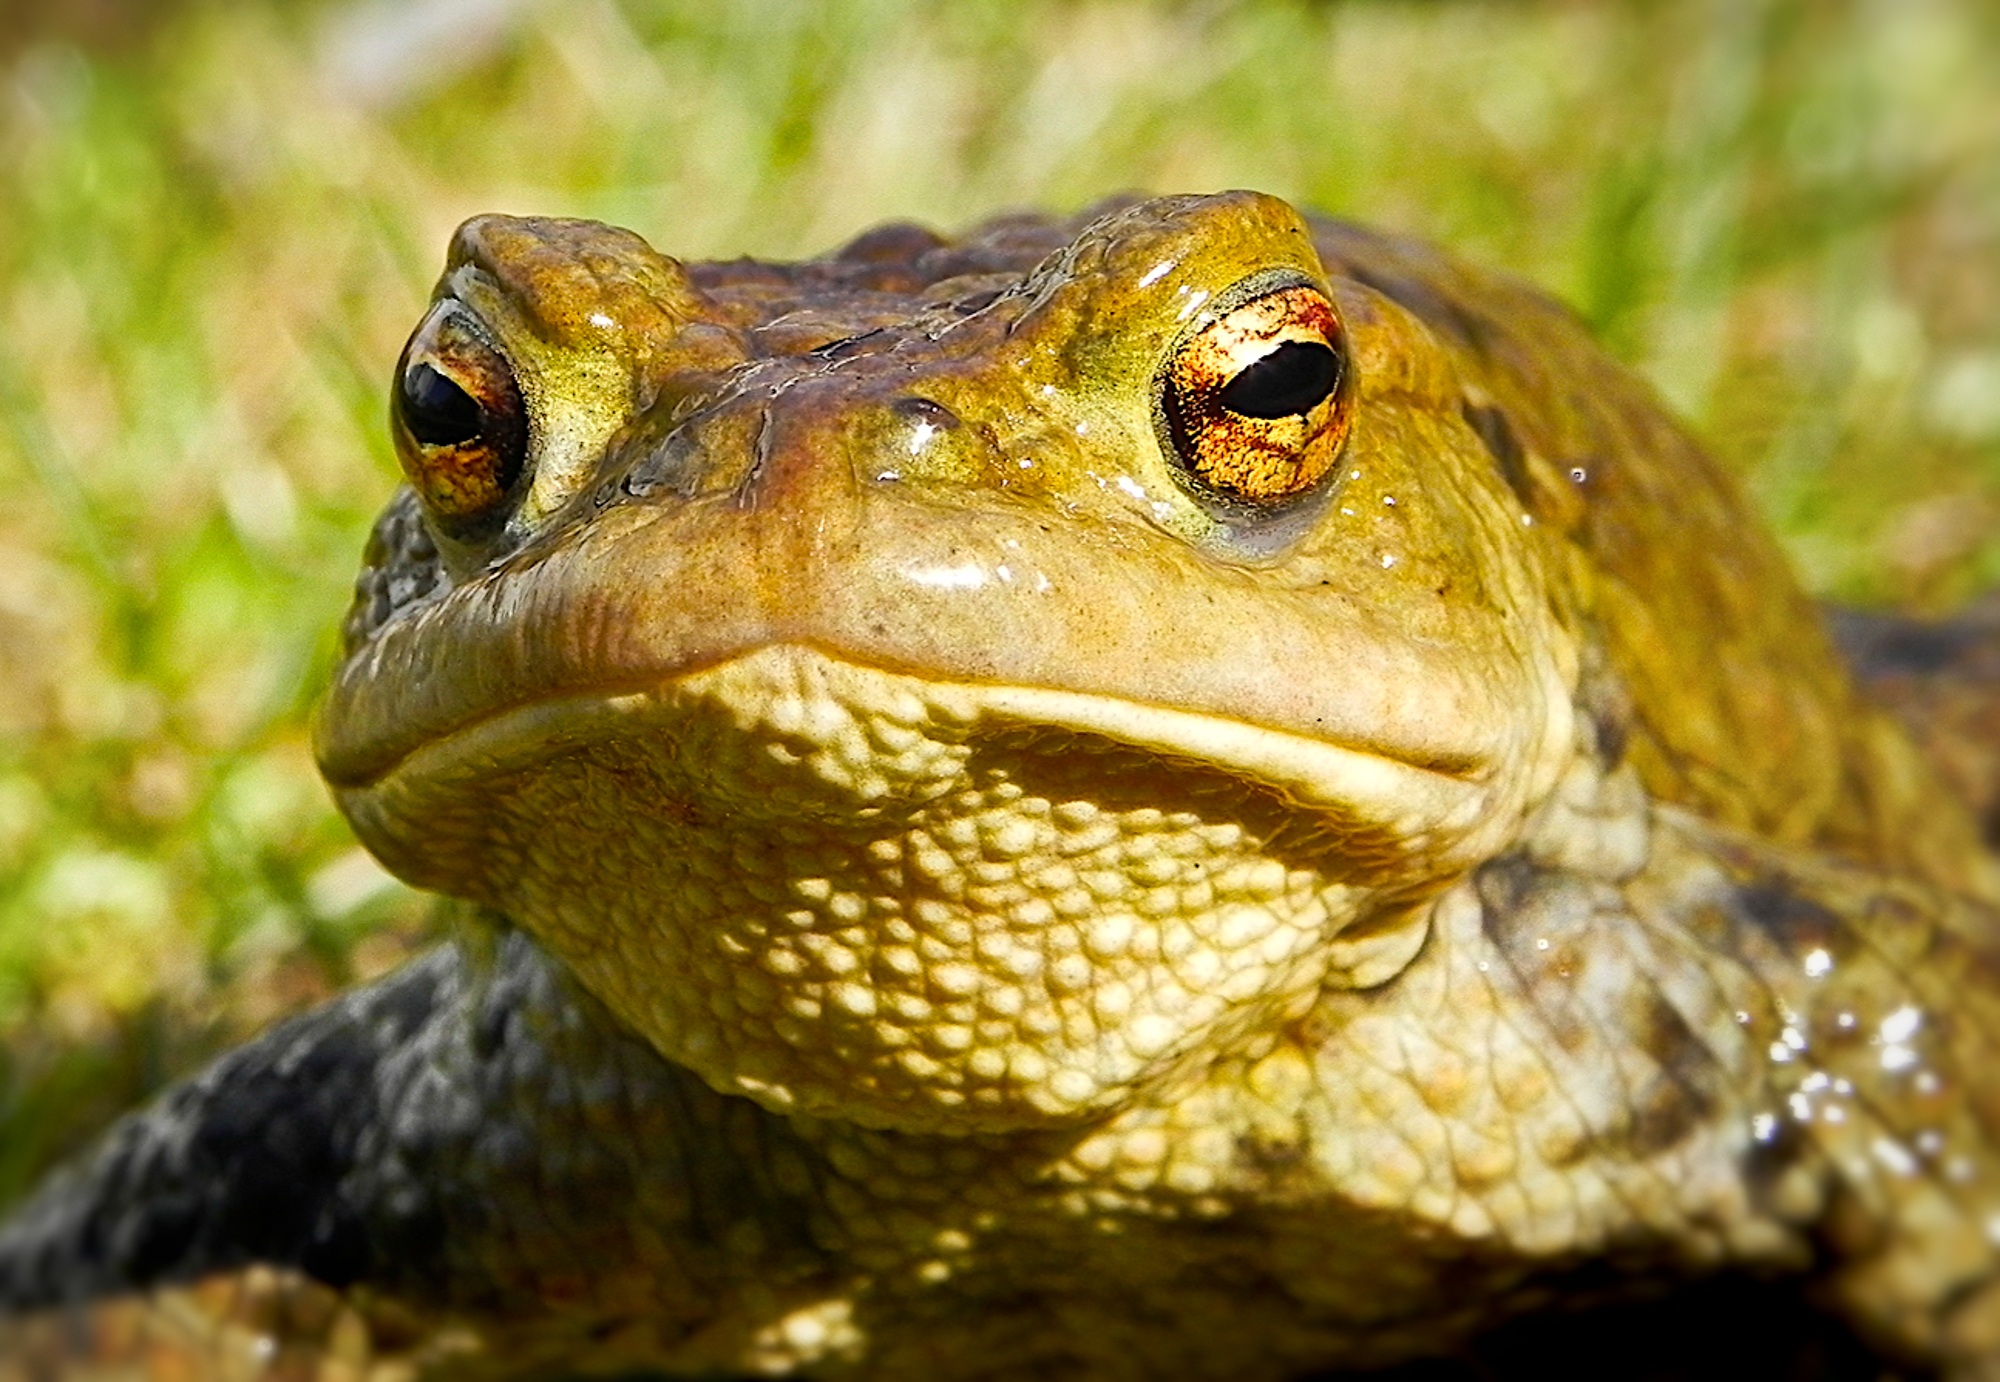
wildlife, frog, toad, amphibian, fauna, close up, vertebrate, amphibians, macro photography, kiss the frog, unfriendly, bullfrog, ranidae, emydidae, lissotriton